Bernstein (Northern Black Forest)

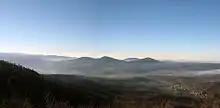
View from the Bernsteinfel looking towards the Murg valley and the foothills of the Northern Black Forest

The Bernstein is a mountain, , in the Northern Black Forest within the borough of Gaggenau (estate of Rotenfels), and the borough of Bad Herrenalb, (estate of Bernbach). It is part of the ridge that borders the lower Murg valley on its eastern side. The summit of this mountain is formed by a six-metre-high crag made of bunter sandstone with a flat top, 25 m² in area, from where there are good views.